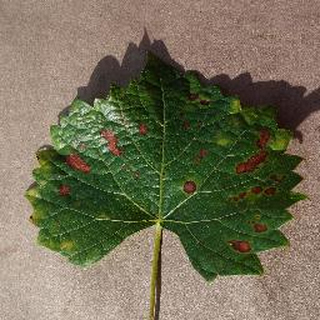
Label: grape_esca_black_measles